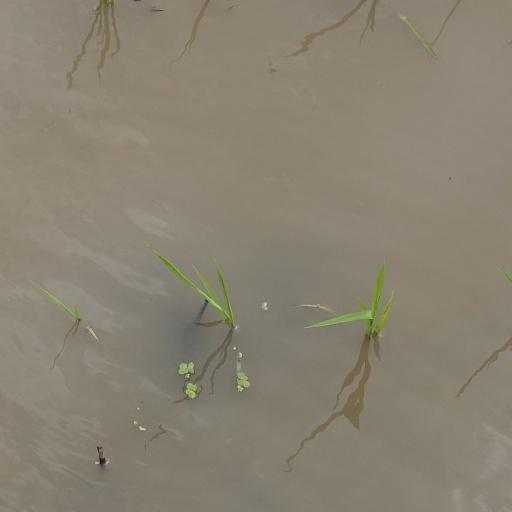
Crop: rice